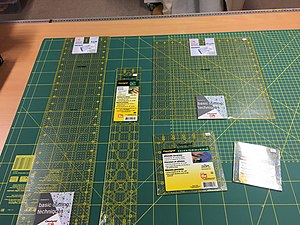
Patchwork / Eksterne henvisninger
Linealer til patchwork. Fås med inch og med cm. Super nemt at skære dine stoffer efter.
Linealer til patchwork. Fås med inch og med cm. Super nemt at skære dine stoffer efter.
Linealer til patchwork fåes i rigtig mange størrelser og faconer. De fåes også med både cm og med Inch, som alle udlandske mønstre er syet efter.
Patchwork er en gammel teknik, hvor man syr stofrester og slidt beklædning sammen til større stykker, f.eks. tæpper og duge. Stoflapperne klippes typisk i forskellige geometriske former som kvadrater, rhomber, trekanter og sekskanter inden de sys sammen i dekorative mønstre. Som regel afsluttes et patchworktæppe med at man quilter det.